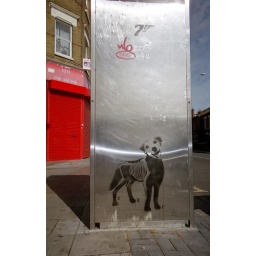
Annoyed I couldn't get the top of the phone box in - lamp post right behind me in this pic.